South African Class 20 2-10-2

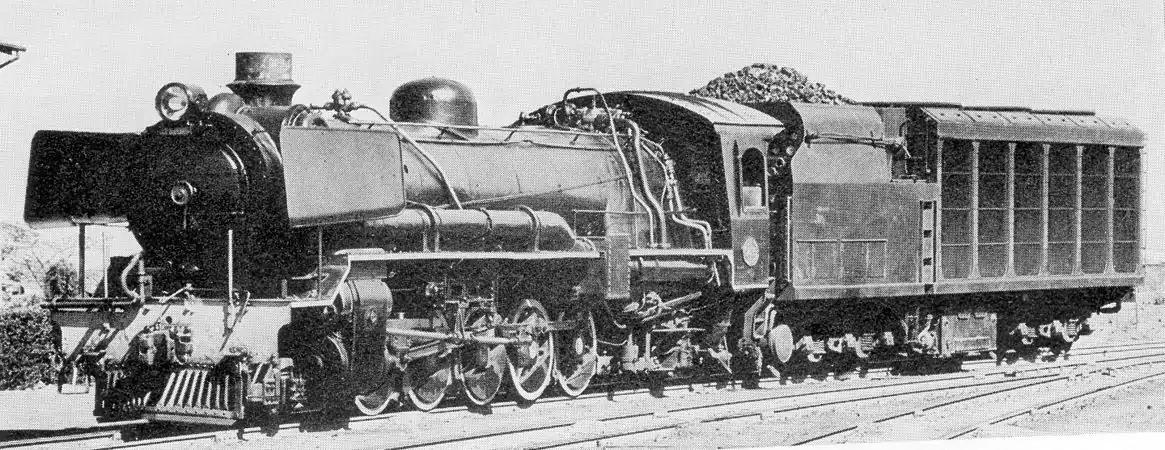
No. 2485 as experimental condenser, c. 1950

In 1935, the South African Railways placed one Class 20 steam locomotive with a Santa Fe type wheel arrangement in service, designed and built at its Pretoria Mechanical Shops. In 1950, it was modified to an experimental condensing locomotive.